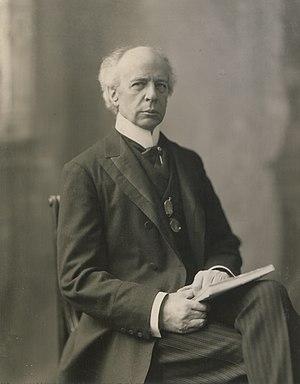
Drummond-Arthabaska est un ancien district provincial du Québec qui a existé de la confédération jusqu'en 1890.
Le Canada est un pays situé dans la partie septentrionale de l'Amérique du Nord. Monarchie constitutionnelle à régime parlementaire constituée en fédération, composée de dix provinces et trois territoires, le pays est encadré par l'océan Atlantique à l'est, l'océan Arctique au nord et l'océan Pacifique à l'ouest. Le Canada comprend deux frontières terrestres avec les États-Unis, l'une au sud et l'autre au nord-ouest avec l'Alaska, ainsi qu'une frontière maritime avec la France, par le biais de l'archipel de Saint-Pierre-et-Miquelon, et le Danemark, par le biais du Groenland. Le territoire terrestre canadien s'étend sur 10 millions de kilomètres carrés, ce qui en fait le deuxième pays du monde pour la superficie après la Russie. En 2019, il compte plus de 37 millions d'habitants et est ainsi le 37ᵉ pays du monde en ce qui concerne la population. Le territoire contient plus de 31 700 lacs, ce qui fait du Canada l'un des pays possédant les plus grandes réserves d'eau douce du globe. Les langues officielles au niveau fédéral sont l'anglais et le français. La capitale fédérale est Ottawa et la monnaie, le dollar canadien.
Sir Wilfrid Laurier, né Henry Charles Wilfrid Laurier le 20 novembre 1841 à Saint-Lin-de-Lachenaie au Québec et mort le 17 février 1919 à Ottawa en Ontario, est un avocat, journaliste et homme d'État et le septième premier ministre du Canada du 11 juillet 1896 au 7 octobre 1911 et le premier francophone à accéder à ce poste.